Heinrich Karl Ernst Martin Meyer

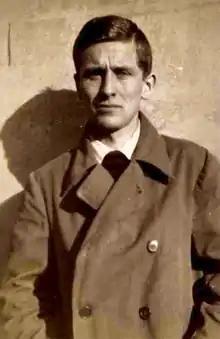
Meyer as a teacher at the Schule am Meer on Juist, 1929

Heinrich Karl Ernst Martin Meyer (17 May 1904 – 10 October 1977) was a German-American professor, writer, and Nazi sympathizer. He first moved to the United States to work at Rice University in 1930 and became a naturalized citizen on 6 November 1935. In 1942, a petition was submitted to revoke his citizenship due to his sympathies for the Nazi Germany, and the case was fought in courts until he was ultimately allowed to retain his American citizenship in 1944.